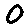
Label: 0